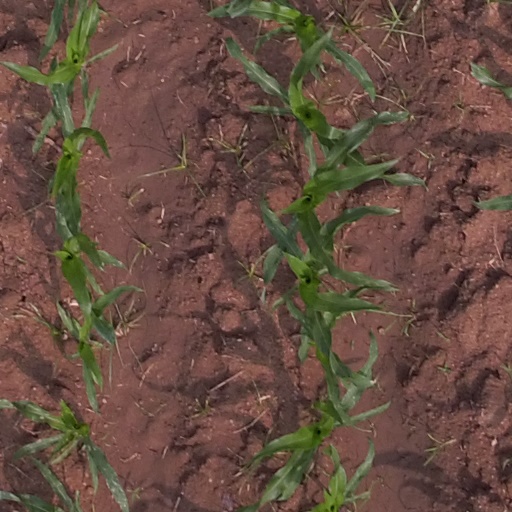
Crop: maize; corn